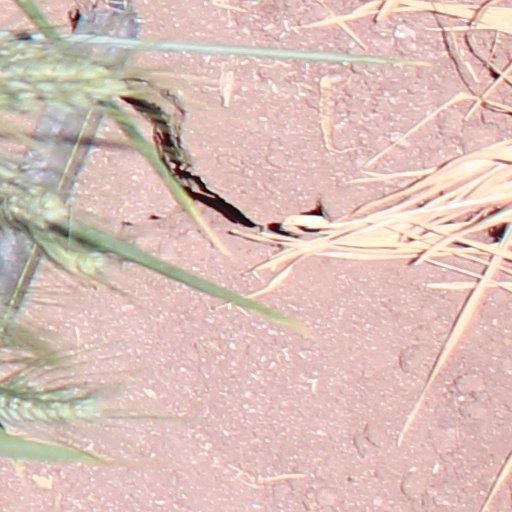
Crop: wheat